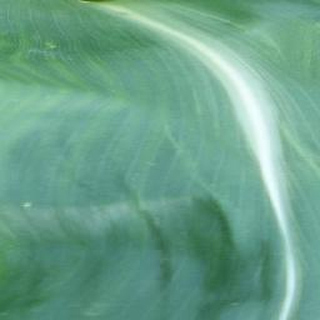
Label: healthy_corn